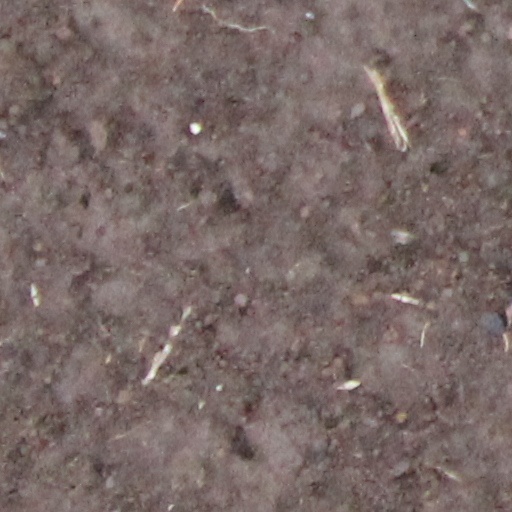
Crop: wheat